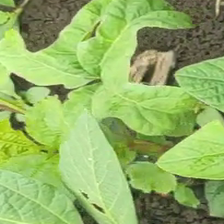
Weed species: Little_Mallow(Malva parviflora)